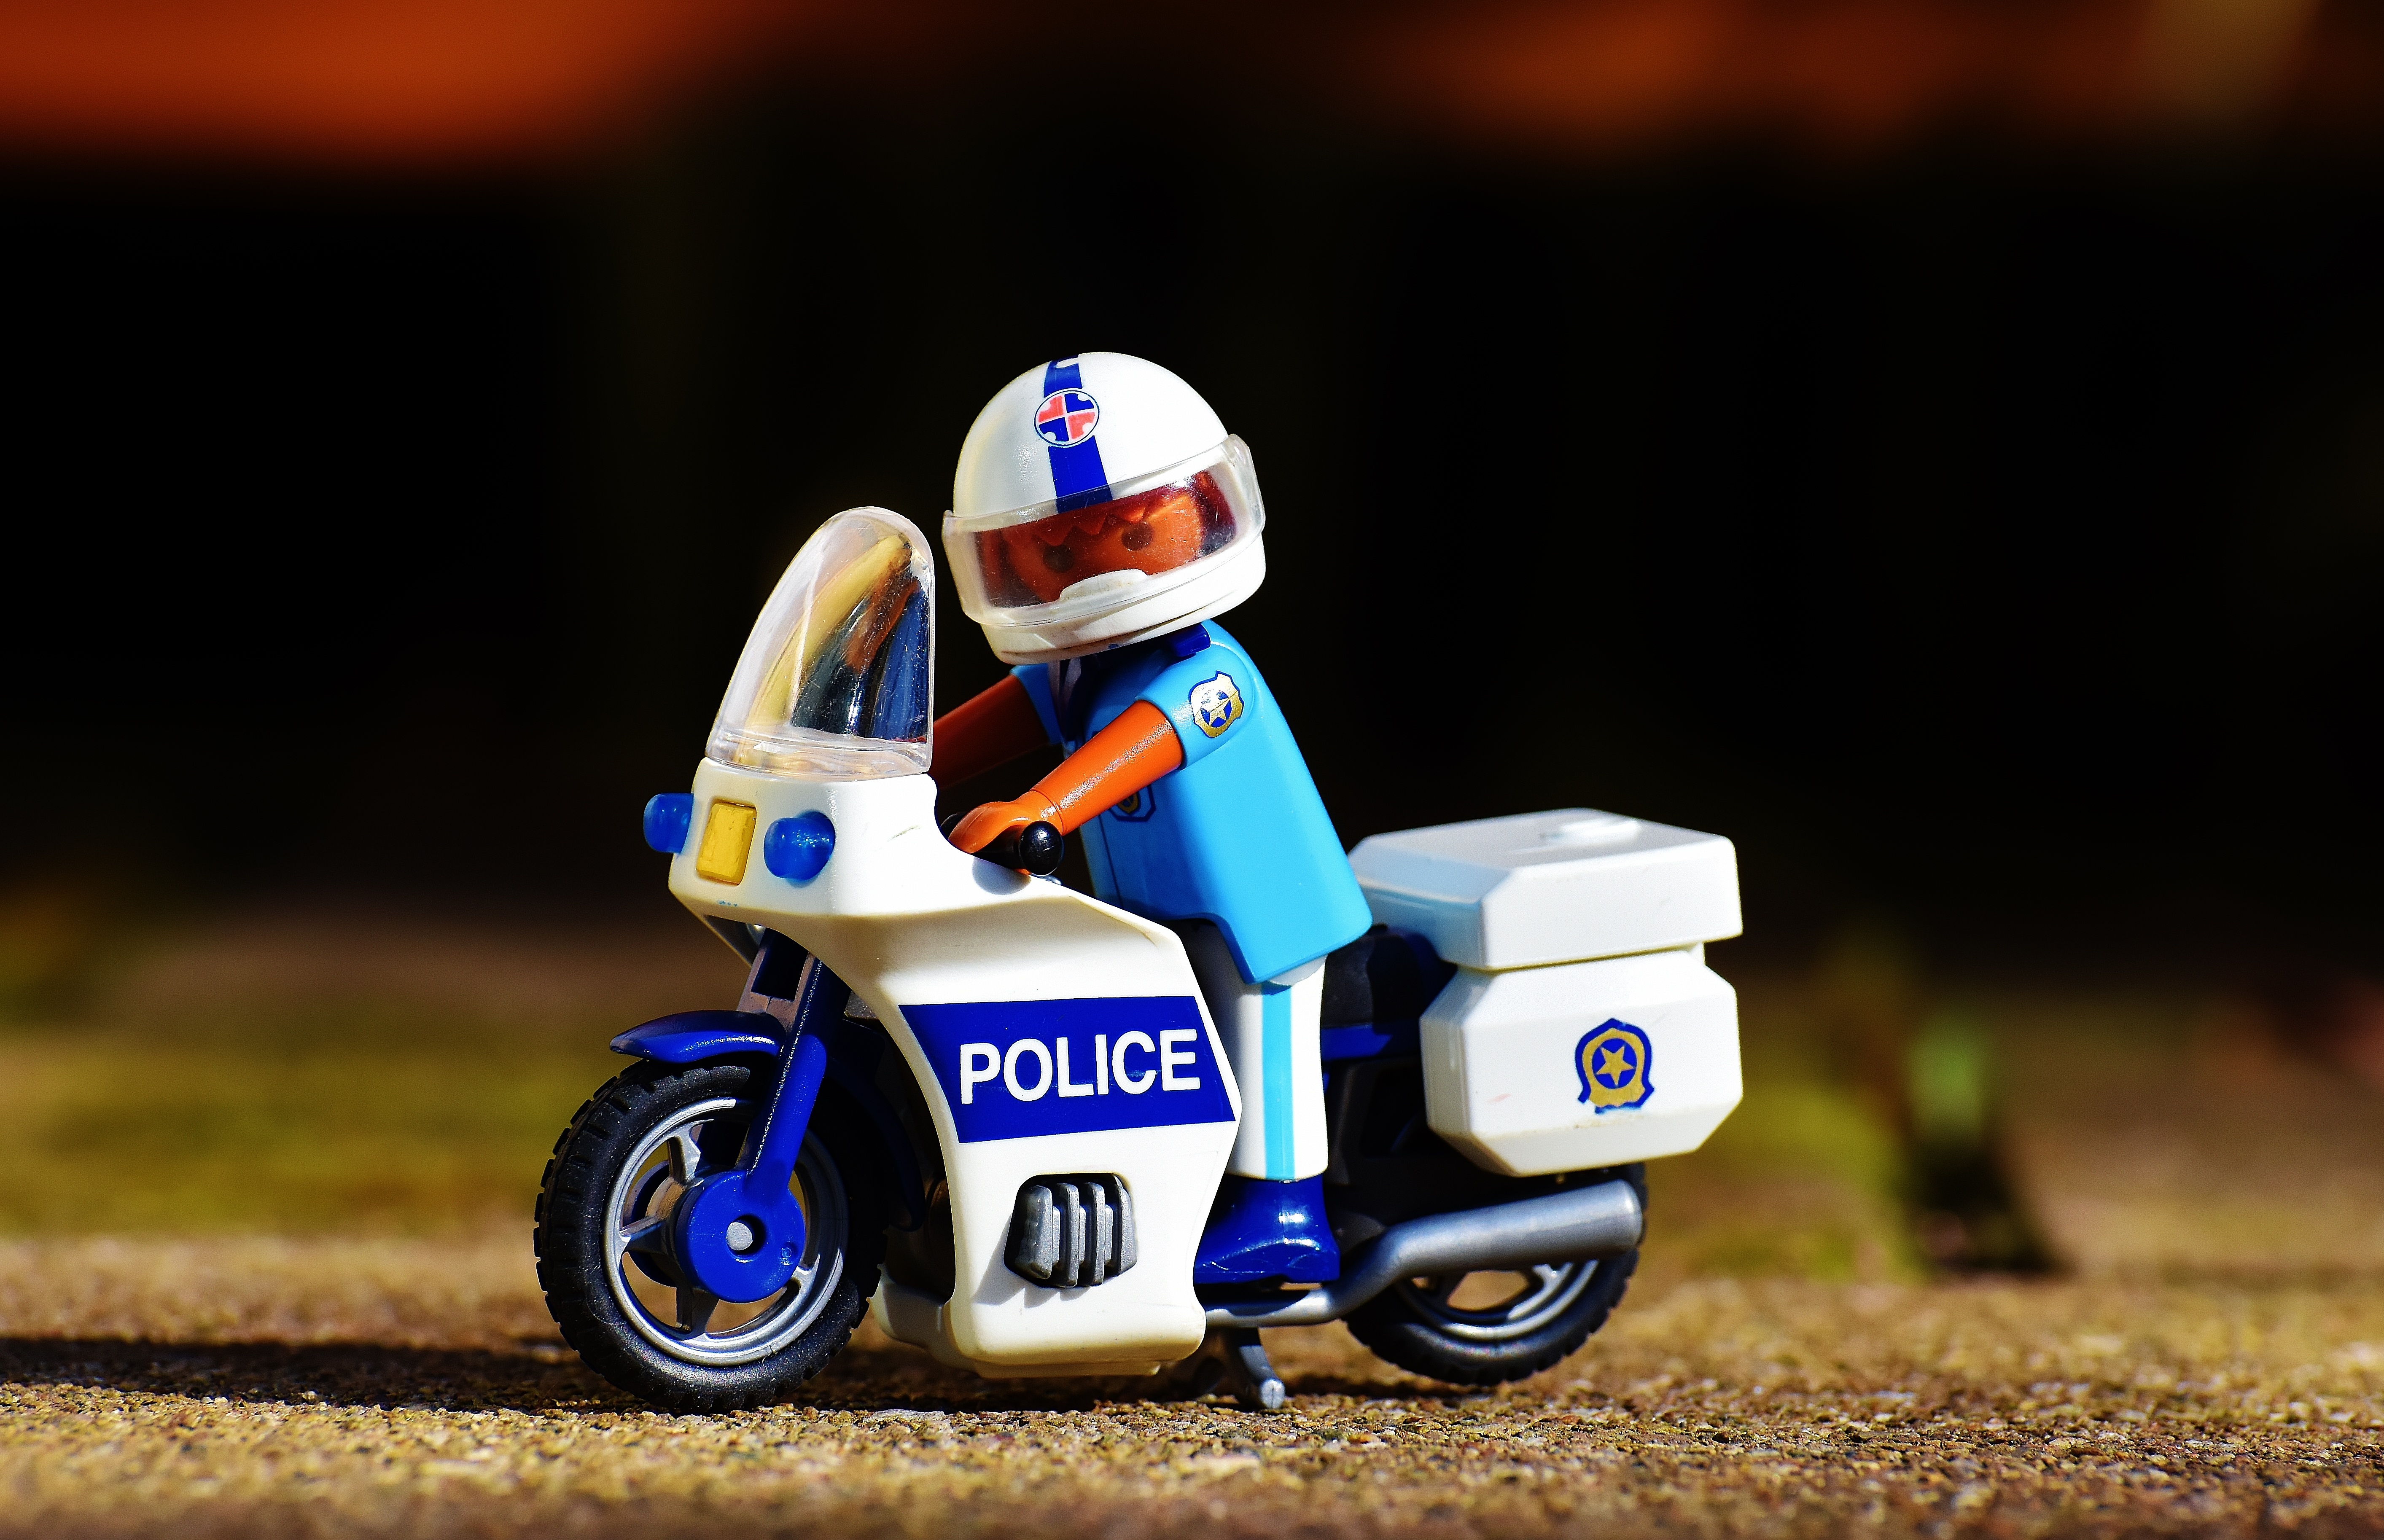
bike, vehicle, motorcycle, toy, playmobil, figure, racing, toys, funny, police, control, cop, children toys, two wheeled vehicle